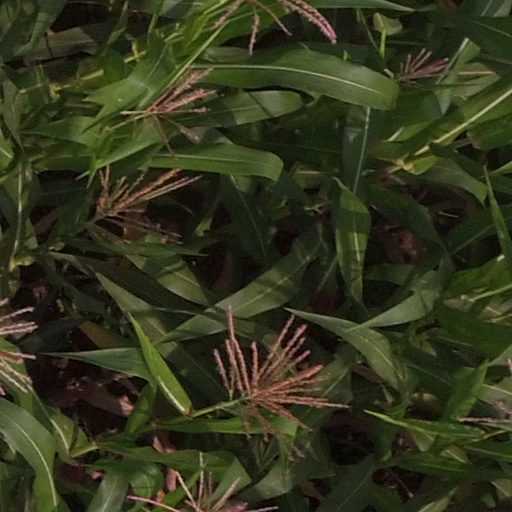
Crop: maize; corn